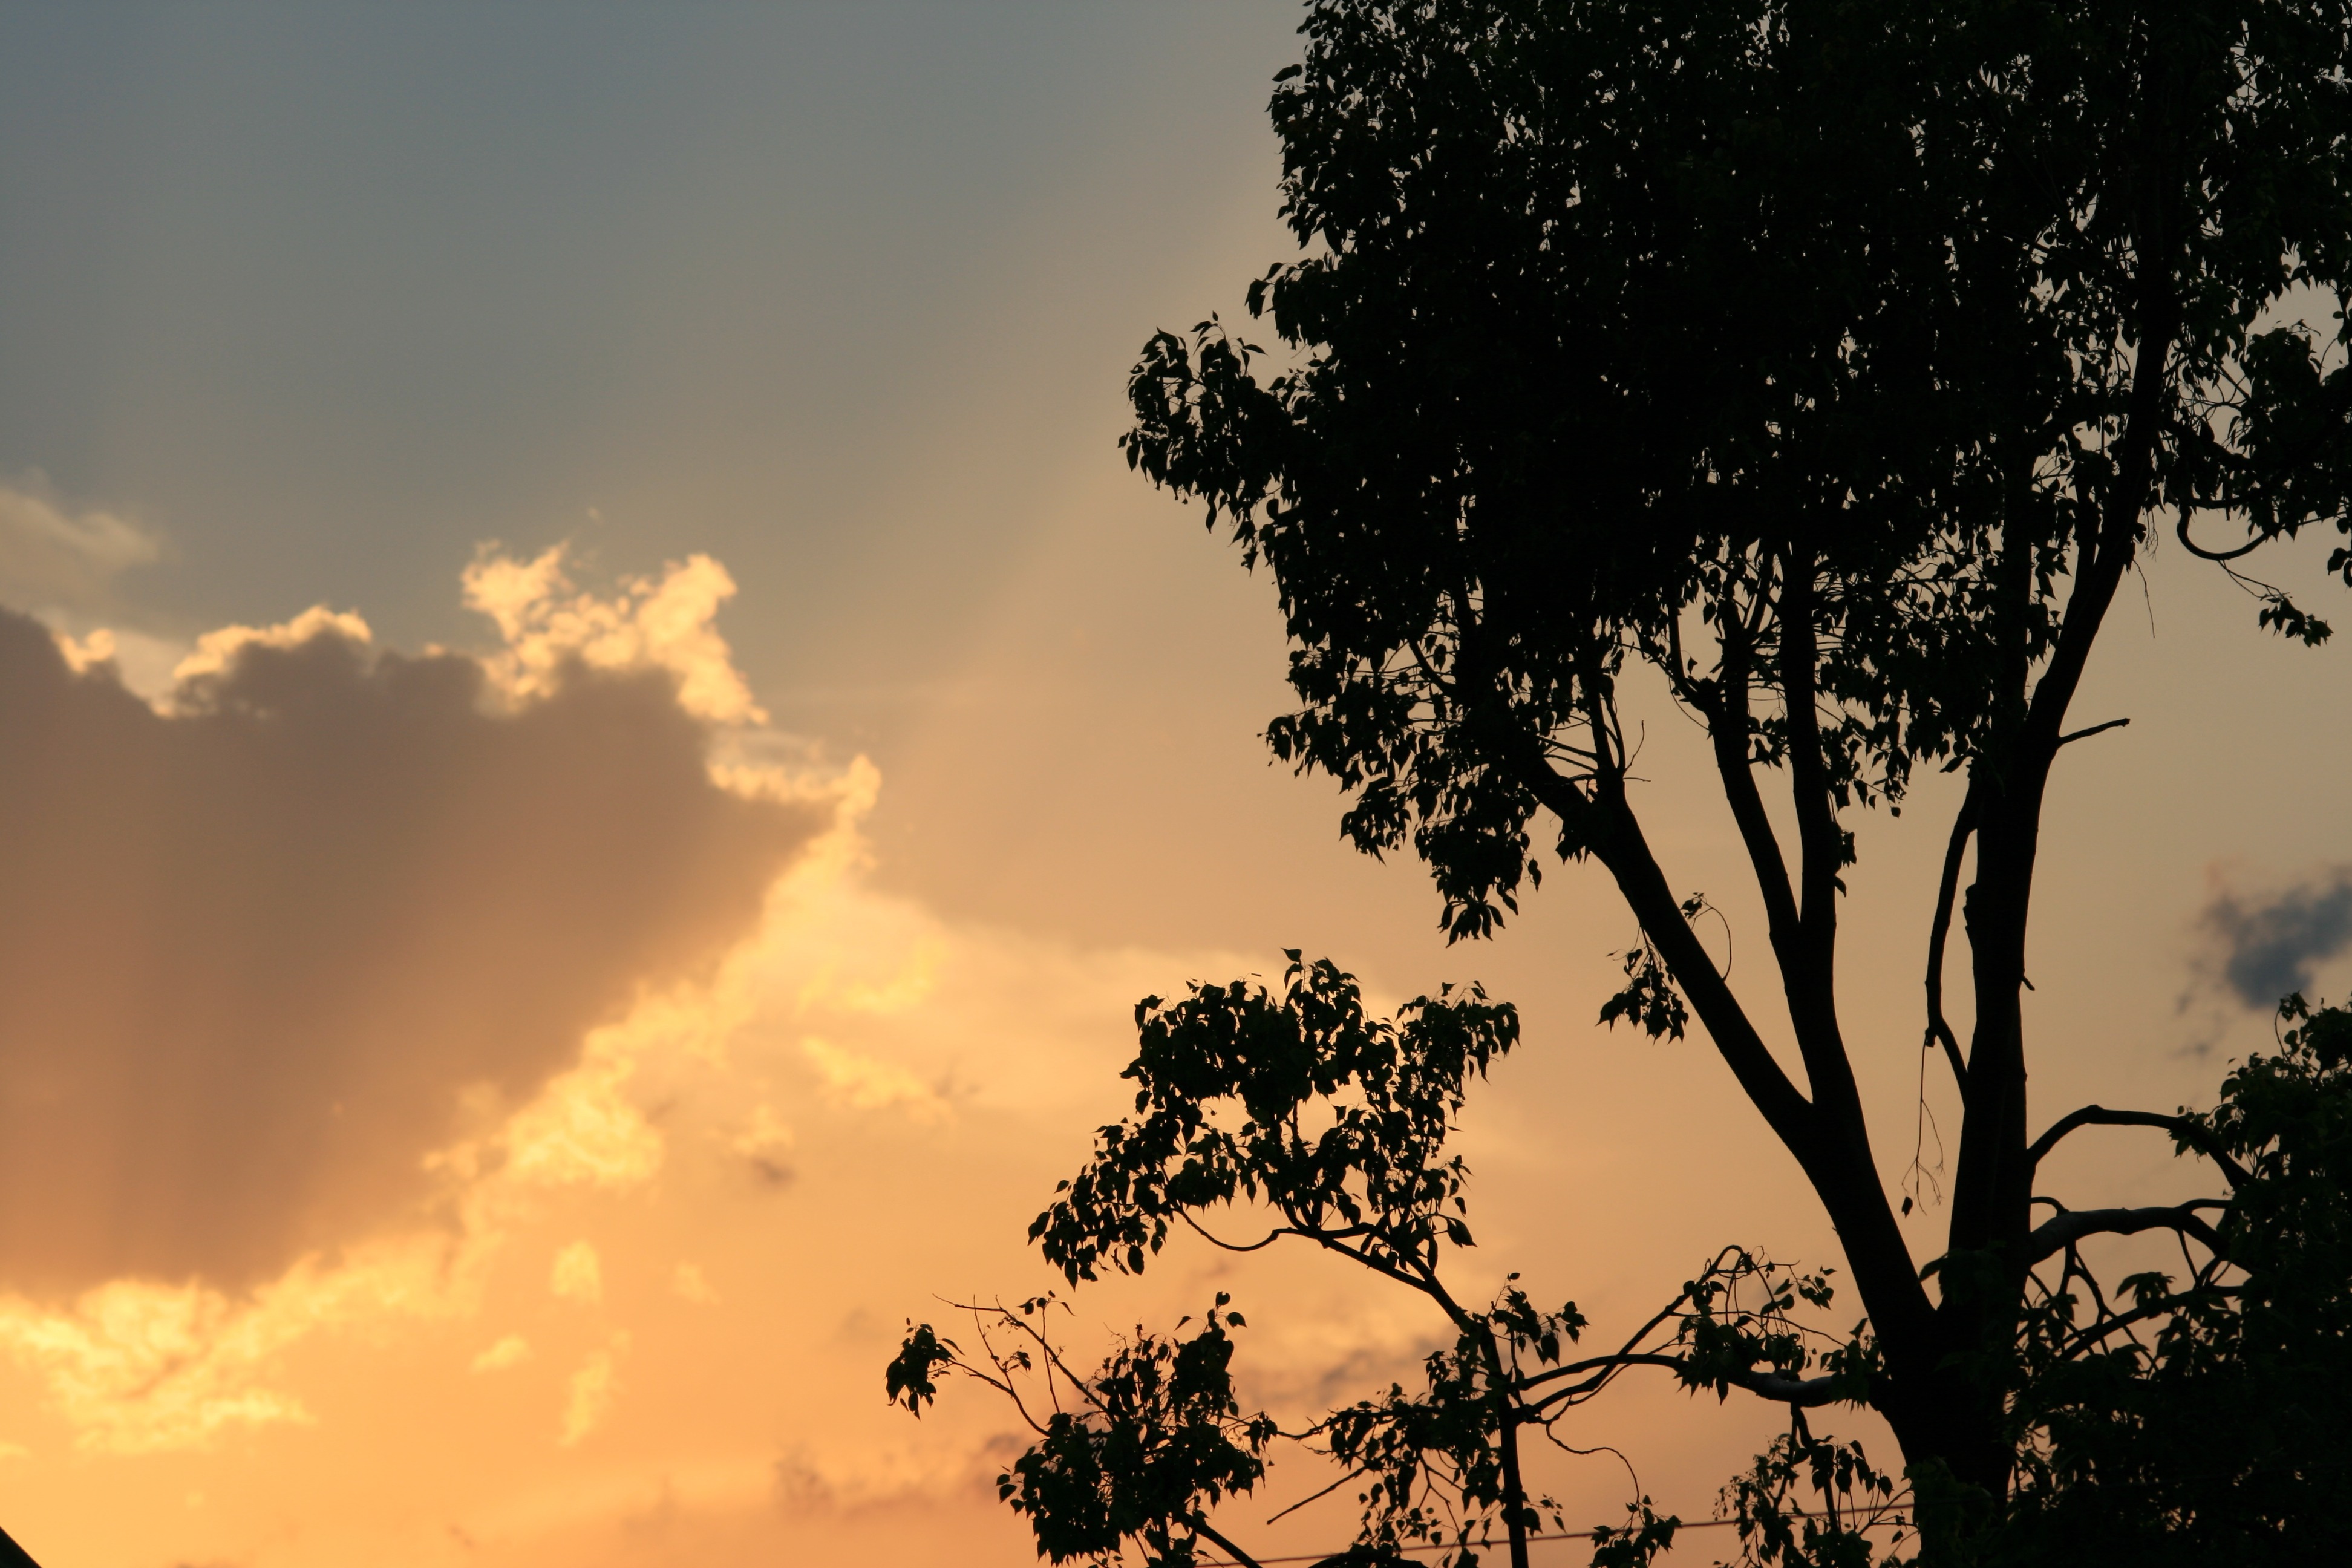
tree, nature, branch, silhouette, cloud, plant, sky, sun, sunrise, sunset, sunlight, morning, dawn, atmosphere, dusk, evening, orange, glow, savanna, edge, gold, gilt, atmospheric phenomenon, woody plant